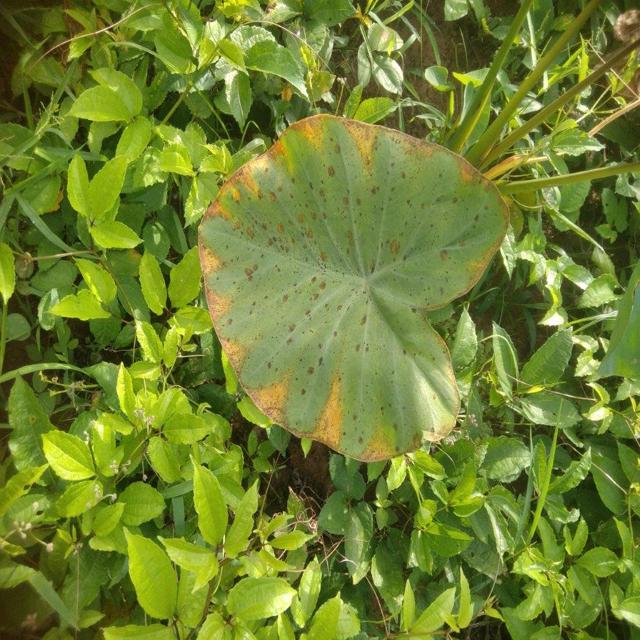
Label: Mid_Blight